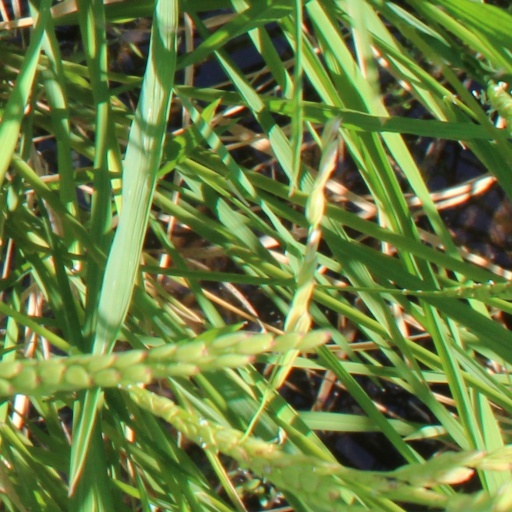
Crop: rice